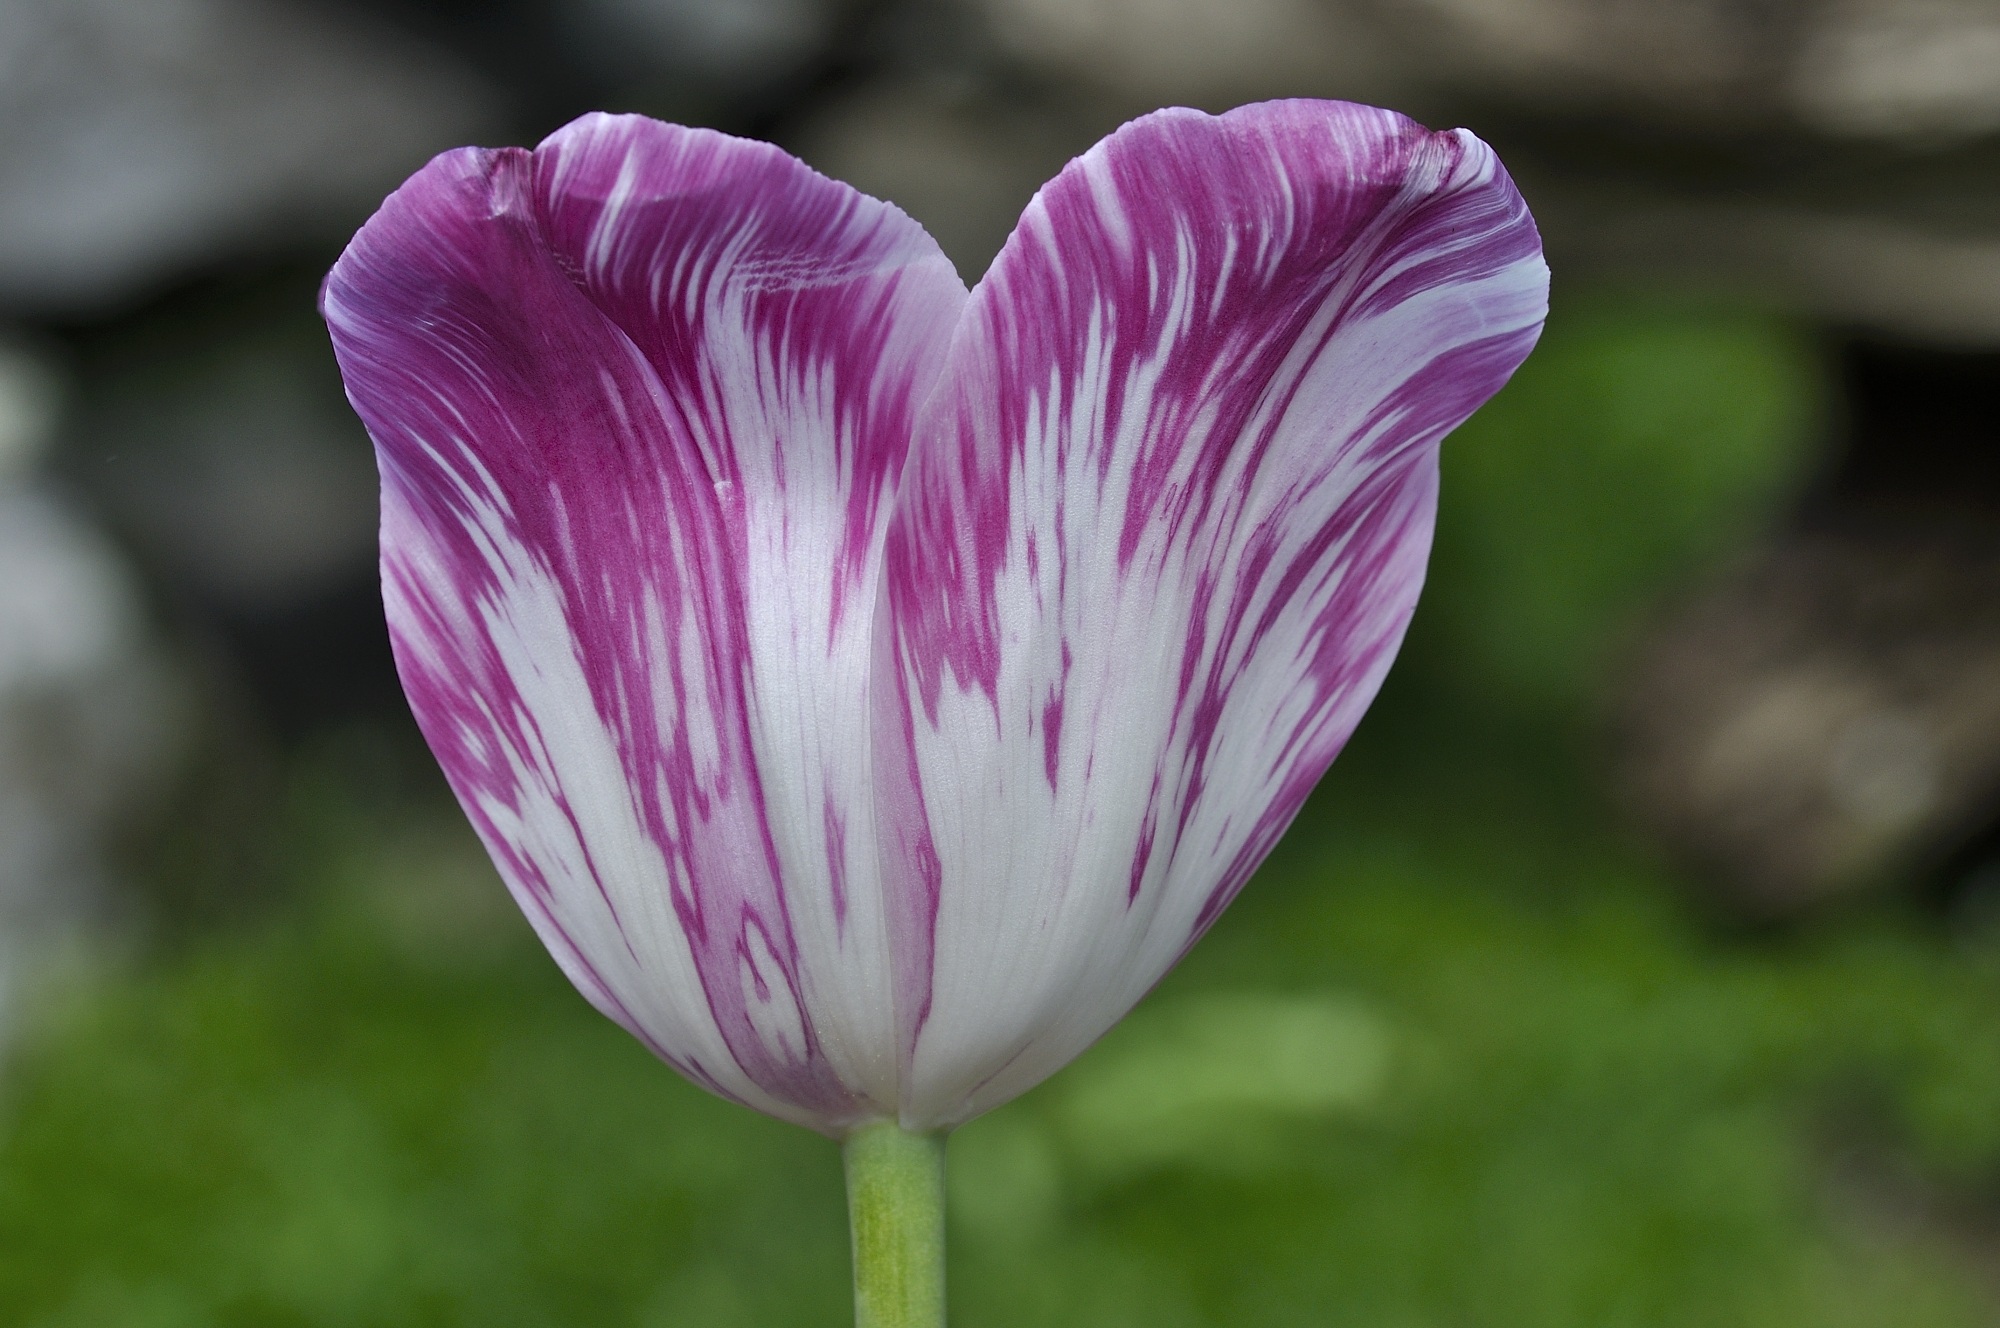
nature, blossom, plant, flower, petal, bloom, tulip, spring, garden, close, flora, crocus, spring flower, macro photography, flowering plant, schnittblume, plant stem, land plant